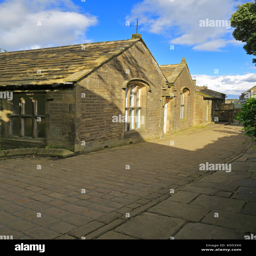
built by writer and taught at by all his famous children